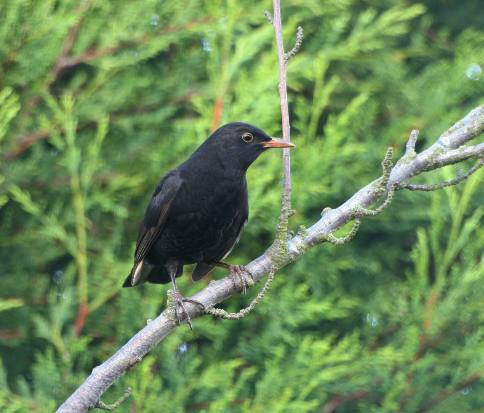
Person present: No